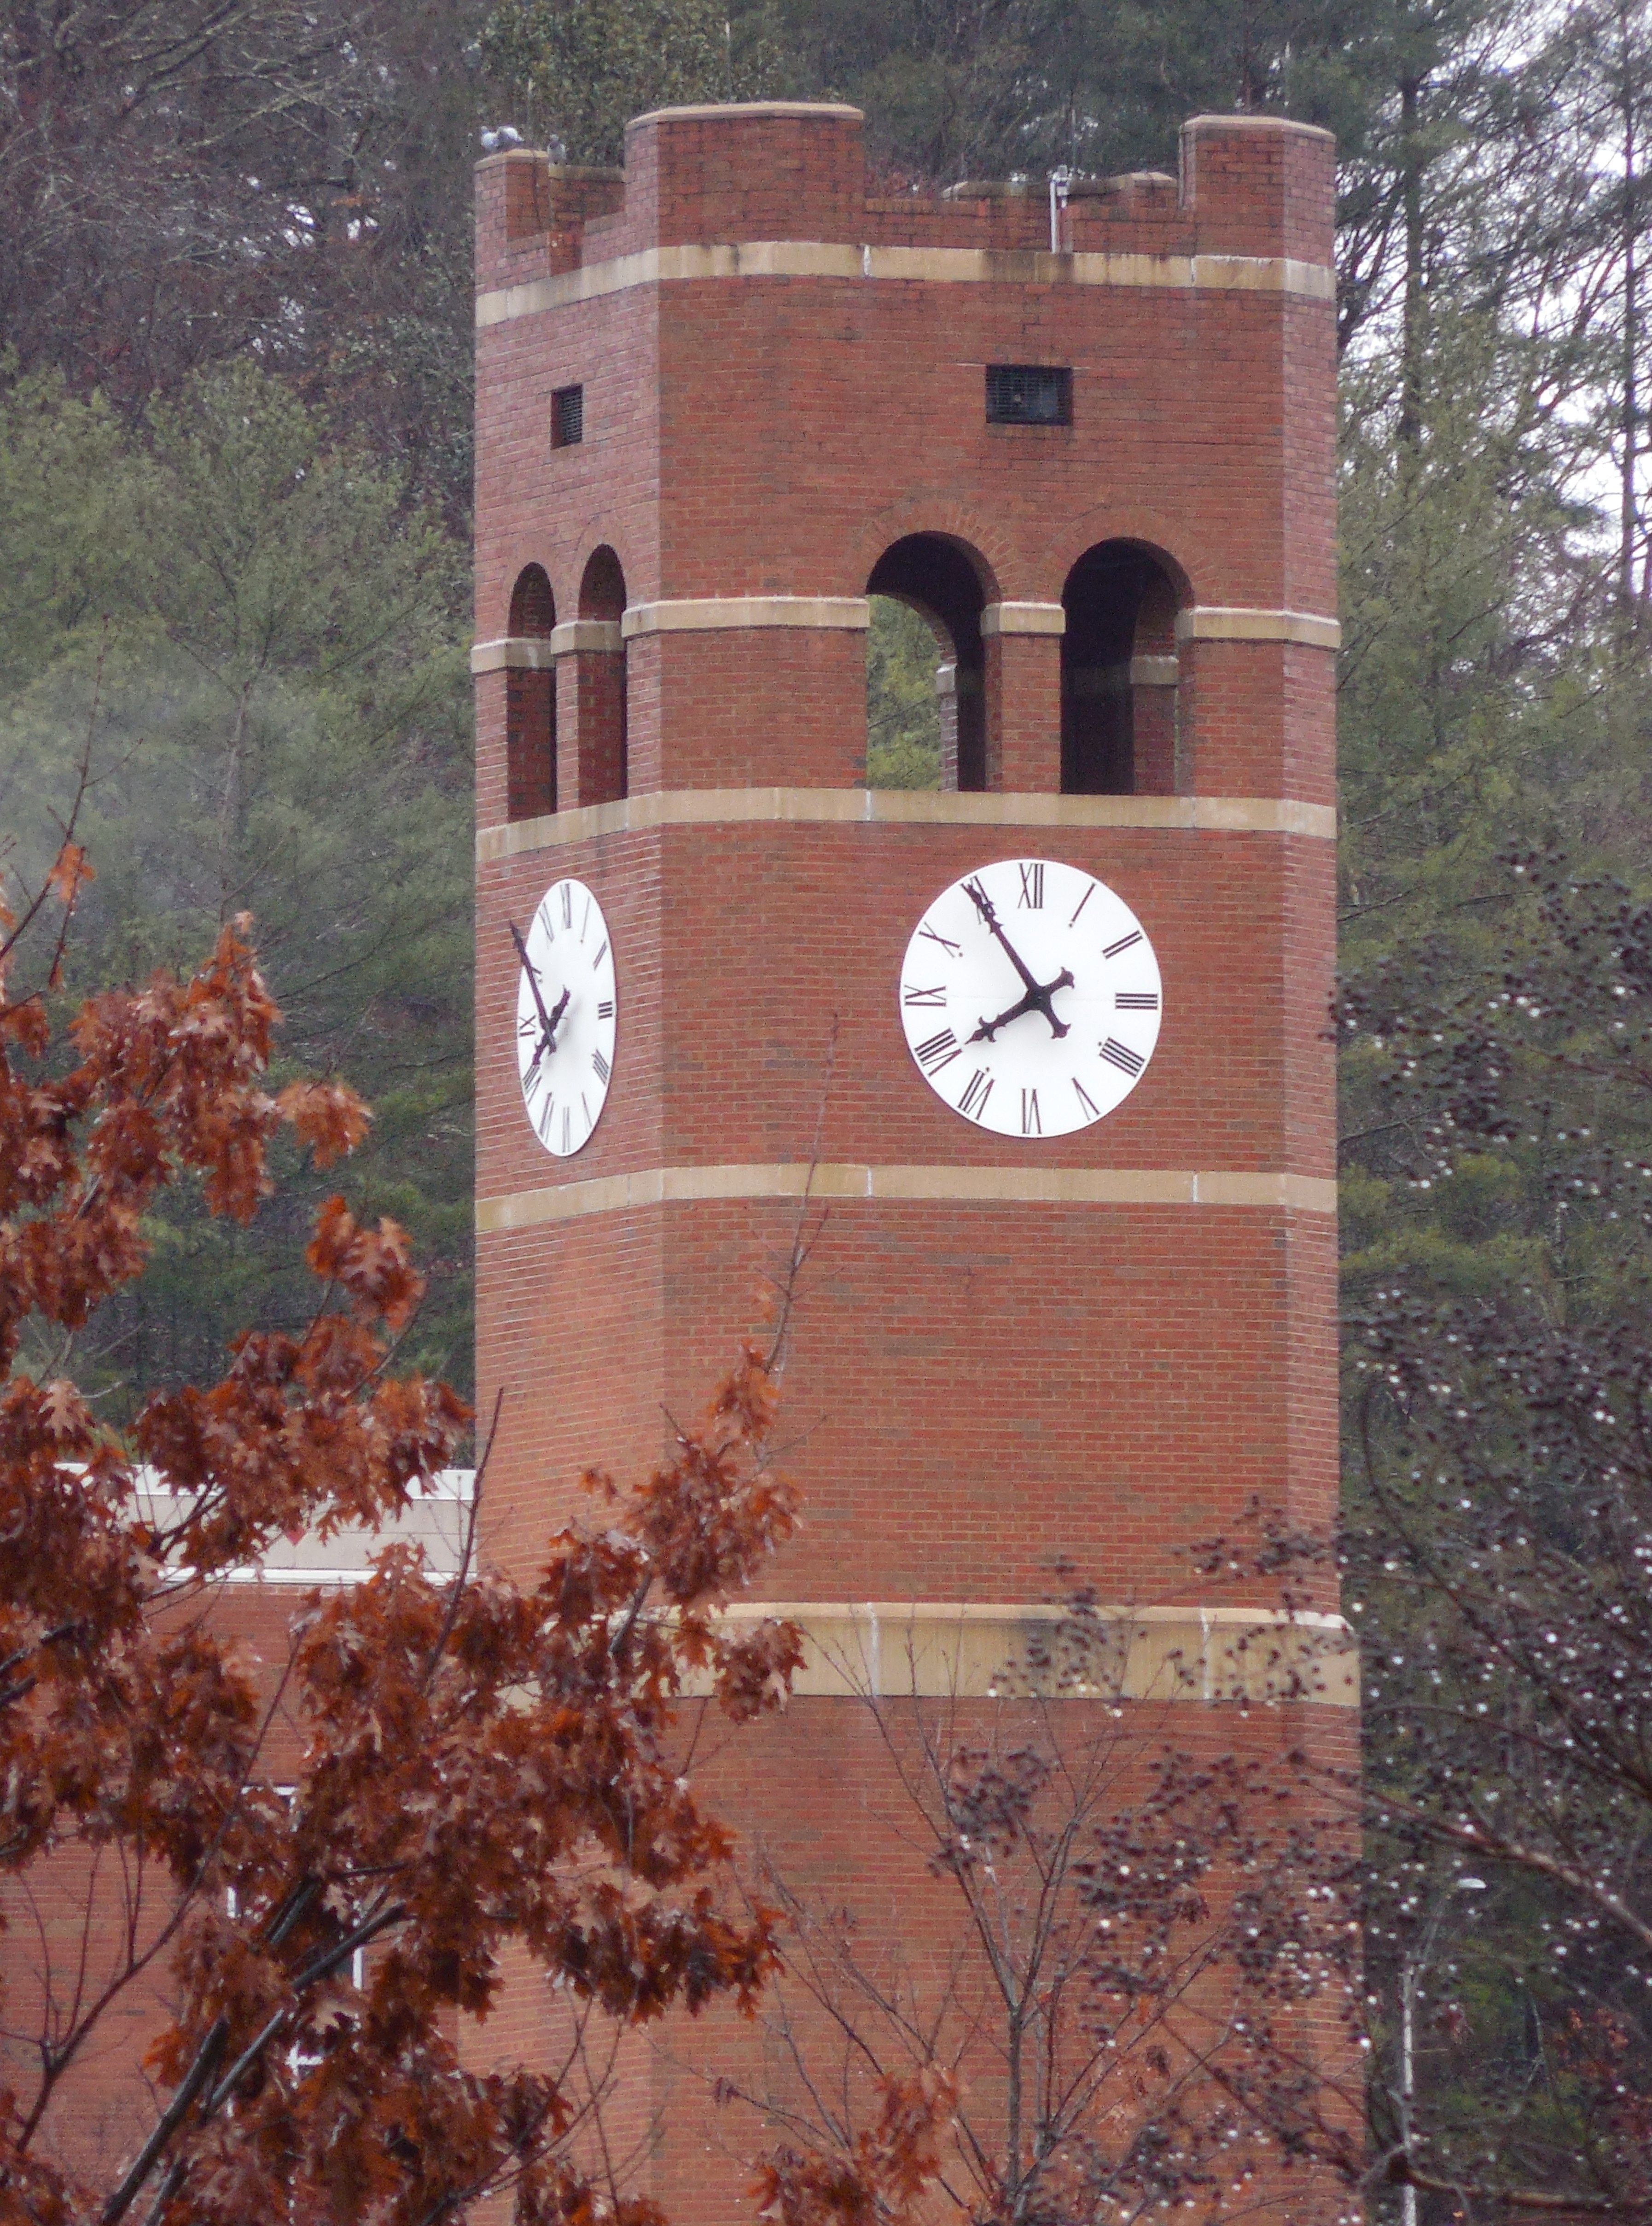
architecture, structure, clock, building, city, urban, red, tower, ancient, landmark, exterior, historic, clock tower, education, outdoors, university, school, history, learning, main, campus, icon, college, traditional, university building